The End of Evangelion

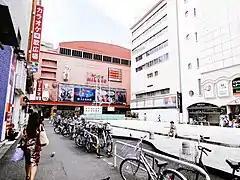
The Shinjuku Milano-za, a cinema whose hall was filmed during the projection of "Death & Rebirth"

Originally, the authors had planned a longer live-action segment with a different content than the final version. The original segment revolved around the character Asuka, who would wake up in an apartment after drinking and spending the night with Toji Suzuhara, with whom she would engage in a sexual relationship. Misato Katsuragi would have been the roommate of the apartment next to hers, and Rei Ayanami, in the original series her rival, would have been her colleague and one of her "senpai", experiencing a less-strained relationship. In the alternative universe presented in the live-action footage, Shinji would have never existed; walking through the streets of Tokyo-2 city, however, Asuka would have heard the boy's voice calling her.